Flame-bladed sword

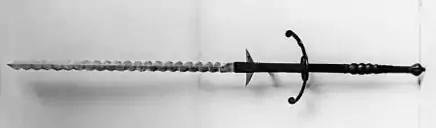
A "Flammenschwert"

A flame-bladed sword or wave-bladed sword has a characteristically undulating style of blade. The wave in the blade is often considered to contribute a flame-like quality to the appearance of a sword. The dents on the blade can appear parallel or in a zig-zag manner. The two most common flame-bladed swords are rapiers or "Zweihänders". A flame-bladed sword was not exclusive to a certain country or region. The style of blade can be found on swords from modern-day Germany, France, Spain, and Switzerland.